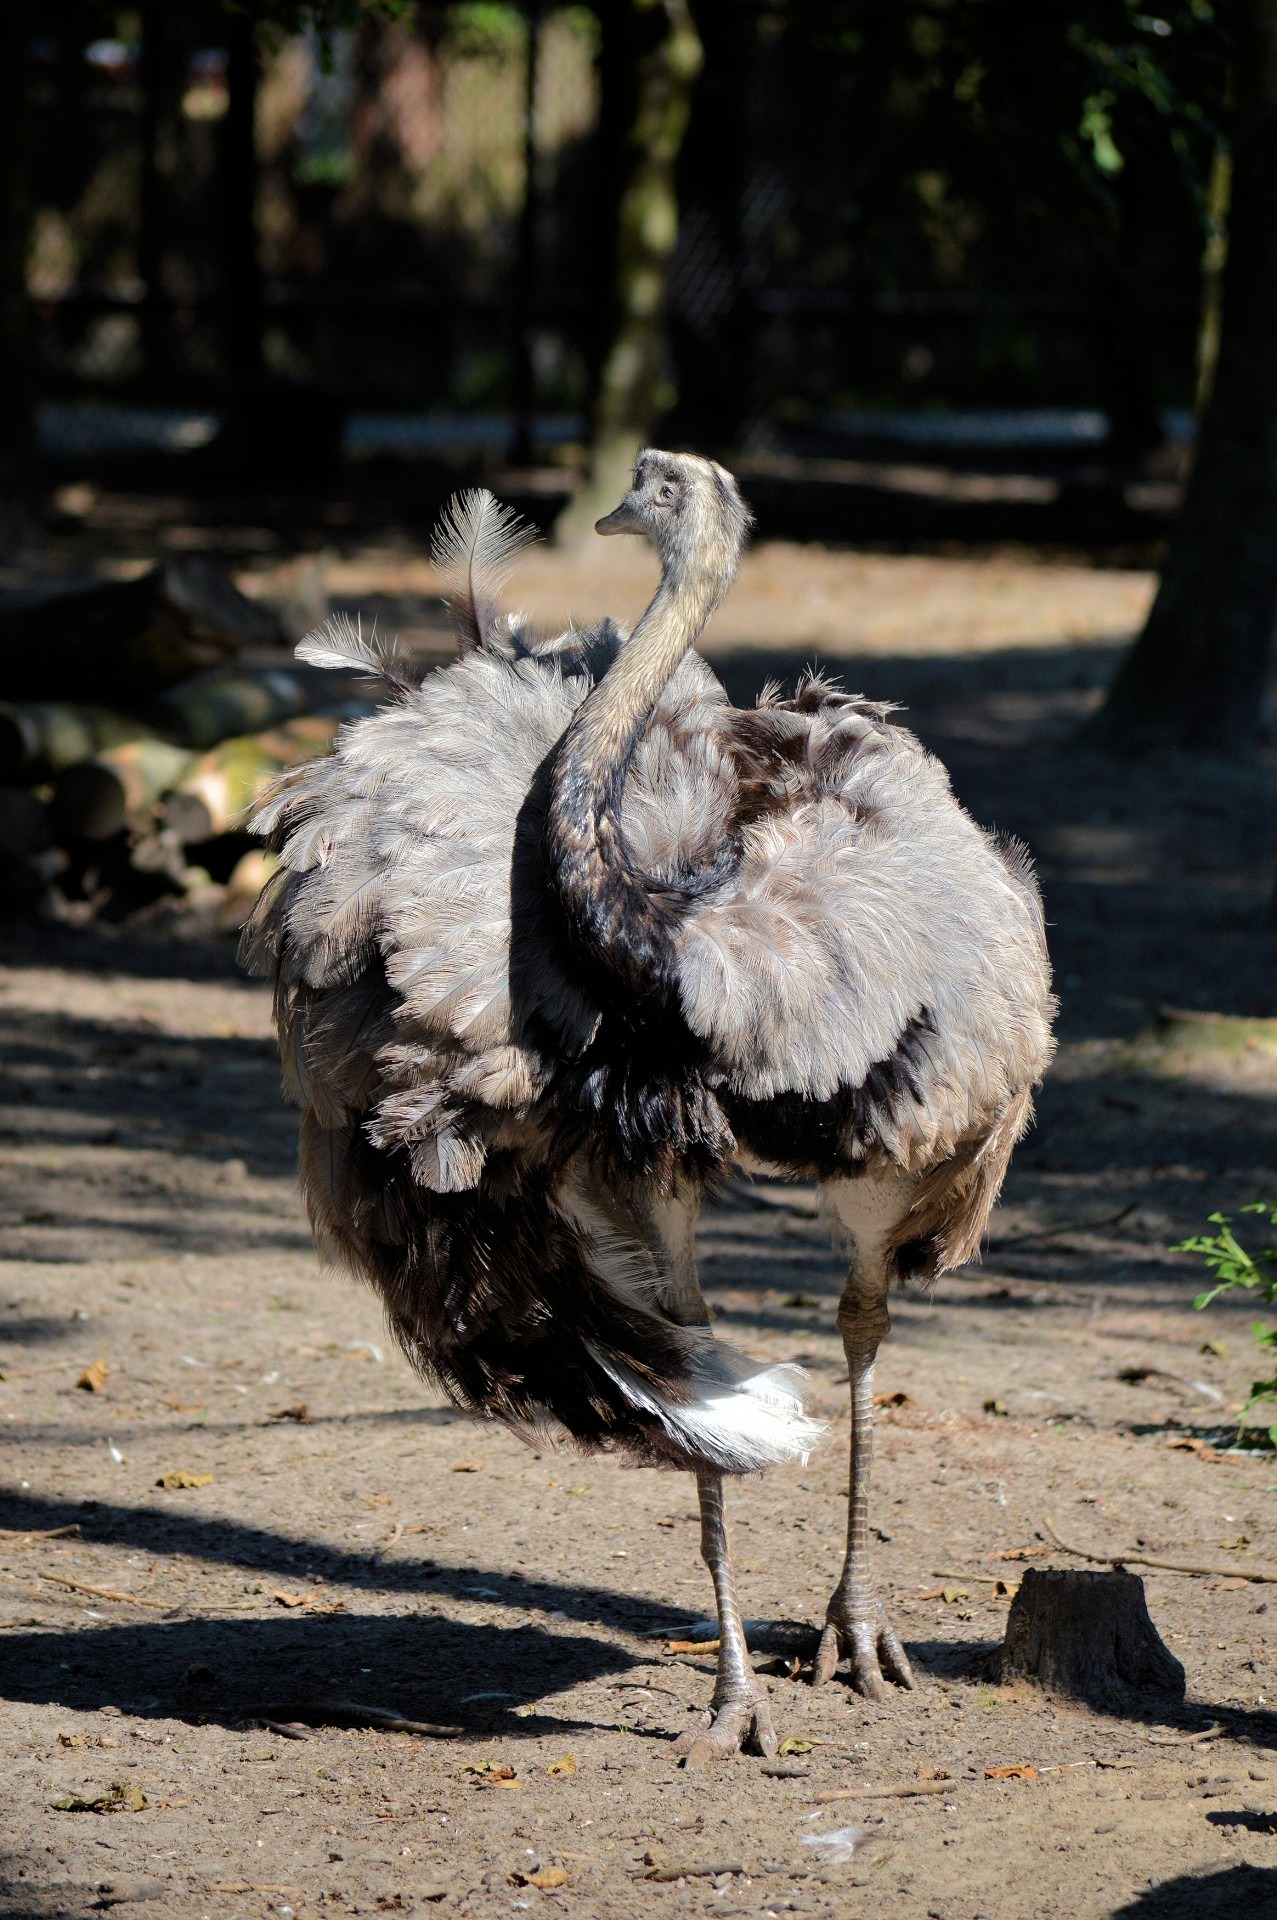
nature, outdoor, wilderness, bird, animal, wildlife, wild, zoo, beak, mammal, freedom, ostrich, feather, fauna, majestic, emu, wings, vertebrate, creature, ratite, flightless bird, cassowary, outdoor recreation